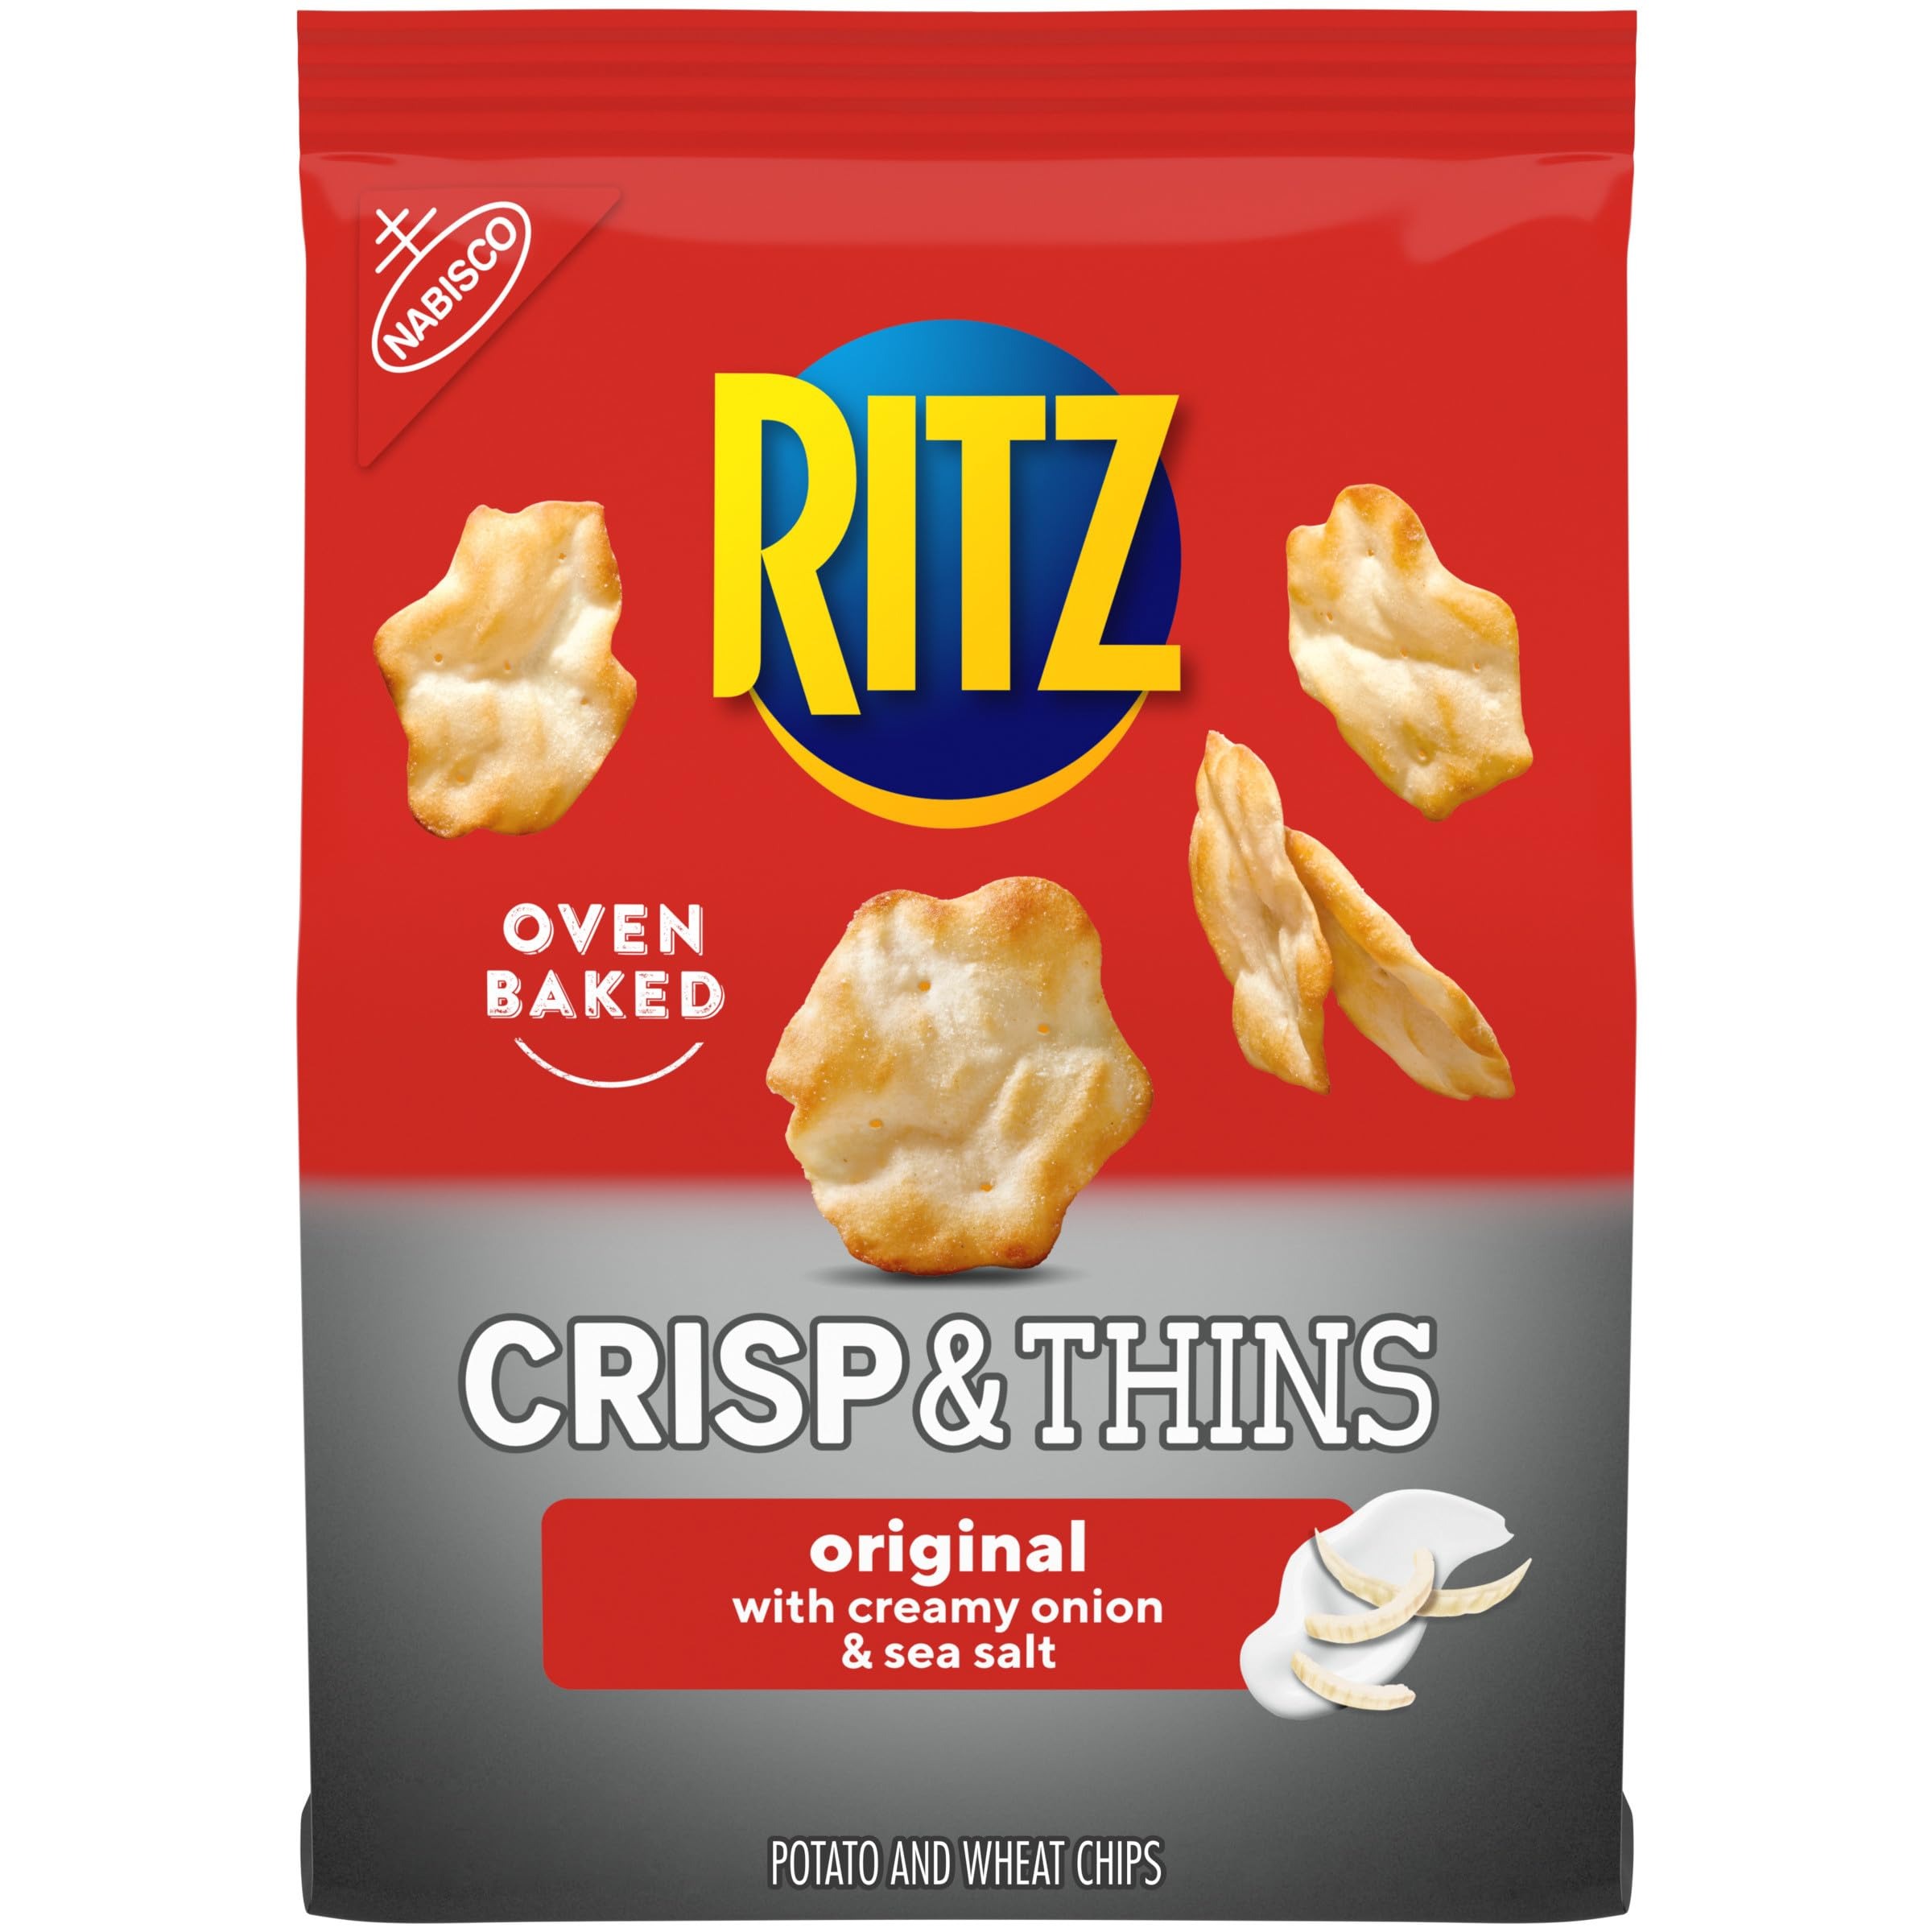
Item Name: RITZ Crisp and Thins Original with Creamy Onion and Sea Salt Chips, Party Snacks, 7.1 oz
Bullet Point 1: One 7.1 oz bag of RITZ Crisp and Thins Original with Creamy Onion and Sea Salt (packaging may vary)
Bullet Point 2: Light and tasty twist on RITZ crackers
Bullet Point 3: Reduced fat chips have a crispy, thin shape that's perfect for snacking
Bullet Point 4: A crunchy snack that's great for entertaining
Bullet Point 5: Oven baked chips have 50 percent less fat than the leading regular fried potato chips
Value: 7.1
Unit: Ounce

Price: 4.14